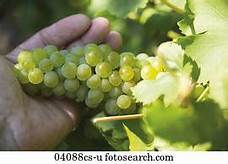
Label: Grapes